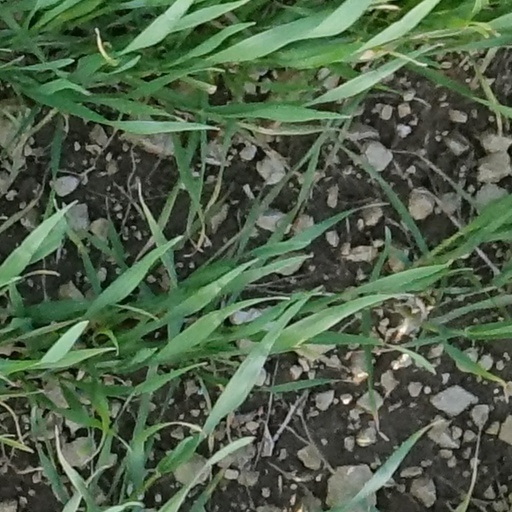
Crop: wheat